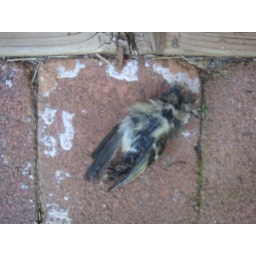
Another poor victims of one of my cats. Found the little guy when i was walking around the house today.